Hailuoto

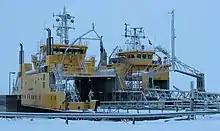
The ferries "Meriluoto" and "Merisilta"

A ferry operates regularly between Hailuoto and Oulu's suburb of Oulunsalo. In winter an official ice road, approximately long, connects the island to the mainland. The main road on the island is the regional road 816, which continue to the mainland towards the Kempele municipality via a ferry connection. Hailuoto also has a small airfield, Hailuoto Airfield, about south of central village.